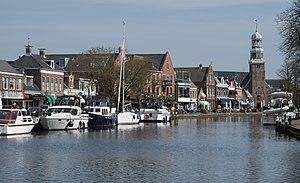
Lemmer est une ville appartenant à la commune néerlandaise de De Fryske Marren, située dans la province de Frise.